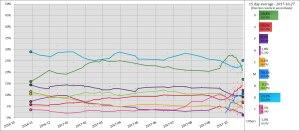
Les élections législatives islandaises de 2017 ont lieu le 28 octobre 2017 dans le but de renouveler les 63 sièges de l'Althing, le Parlement islandais. Initialement prévues en octobre 2020, ces élections législatives sont organisées de manière anticipées à la suite d'un scandale aboutissant à la chute de la coalition gouvernementale.